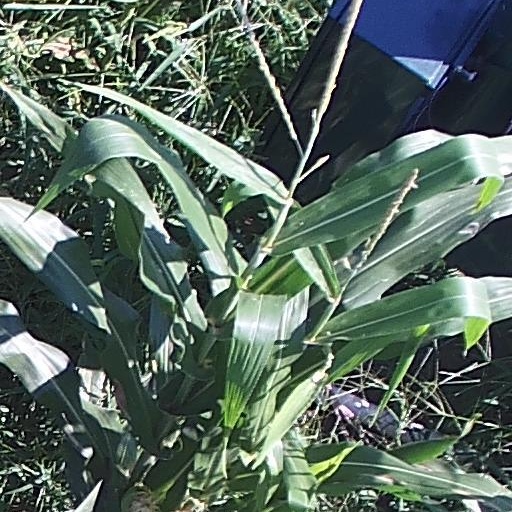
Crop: maize; corn